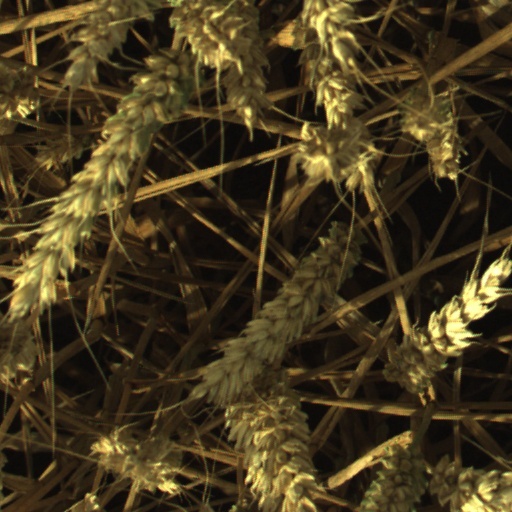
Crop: wheat